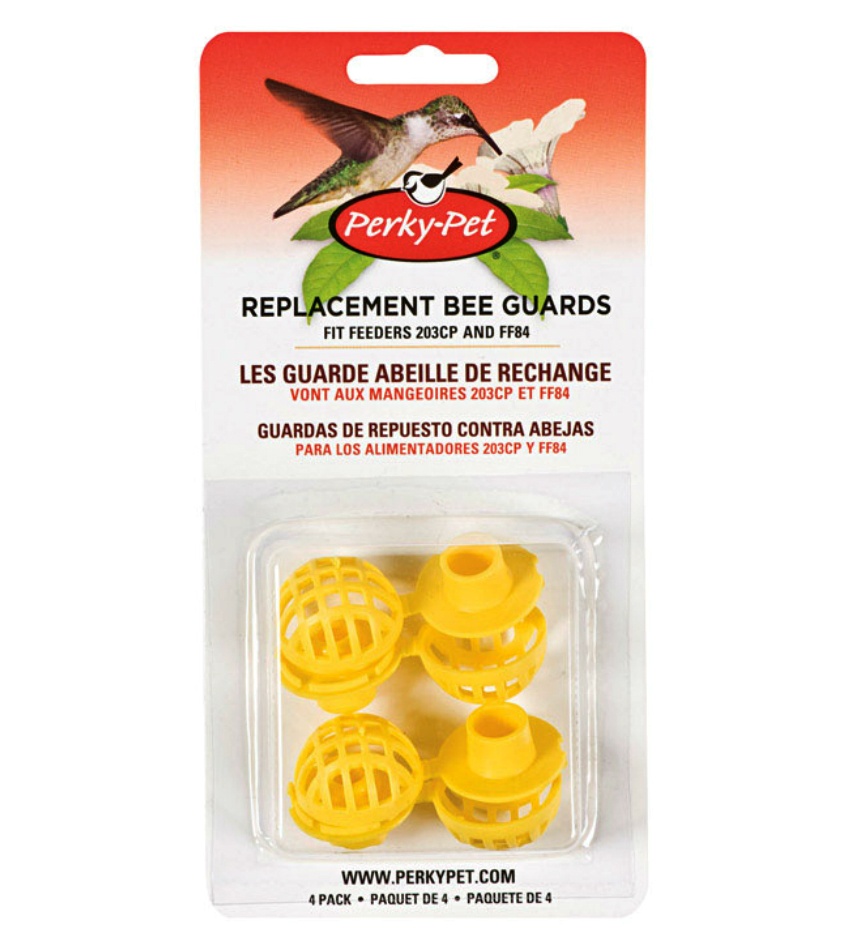
Perky Pet 205Y Replacement Bee Guards, Yellow
Brand: Perky-Pet
Highlights: Color: Yellow Durable plastic bee guards Fits feeders 203CP & FF84 Keeps bees from bothering birds while feeding A great economical and convenient way to keep bees from bothering the birds as they feed at your hummingbird feeders Pack of 4
Category: Home & Garden > Decor > Bird & Wildlife Feeder Accessories > Nectar Feeders